Javin DeLaurier

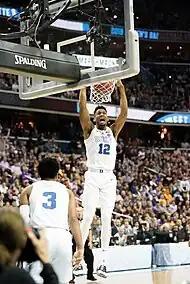
DeLaurier finishing a slam dunk with the Duke Blue Devils in 2019

In the 2019 season he shared the court with NBA All-Star Zion Williamson, RJ Barrett, and Cam Reddish. DeLaurier was named team captain alongside Jack White. On November 14, 2018, DeLaurier scored 10 points and 6 rebounds in a 84–46 win over Eastern Michigan. The 2019 season ended with a loss in the Elite Eight against Michigan State. DeLaurier finished the season averaging 3.8 points, 4.4 rebounds and 1.3 blocks per game. On April 22, 2019, DeLaurier declared for the 2019 NBA draft.